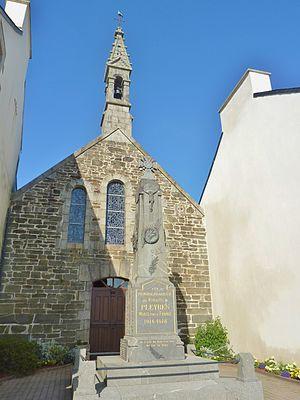
Pleyben
Pleyben [plɛbɛ̃] est une commune du département du Finistère, dans la région Bretagne, en France.